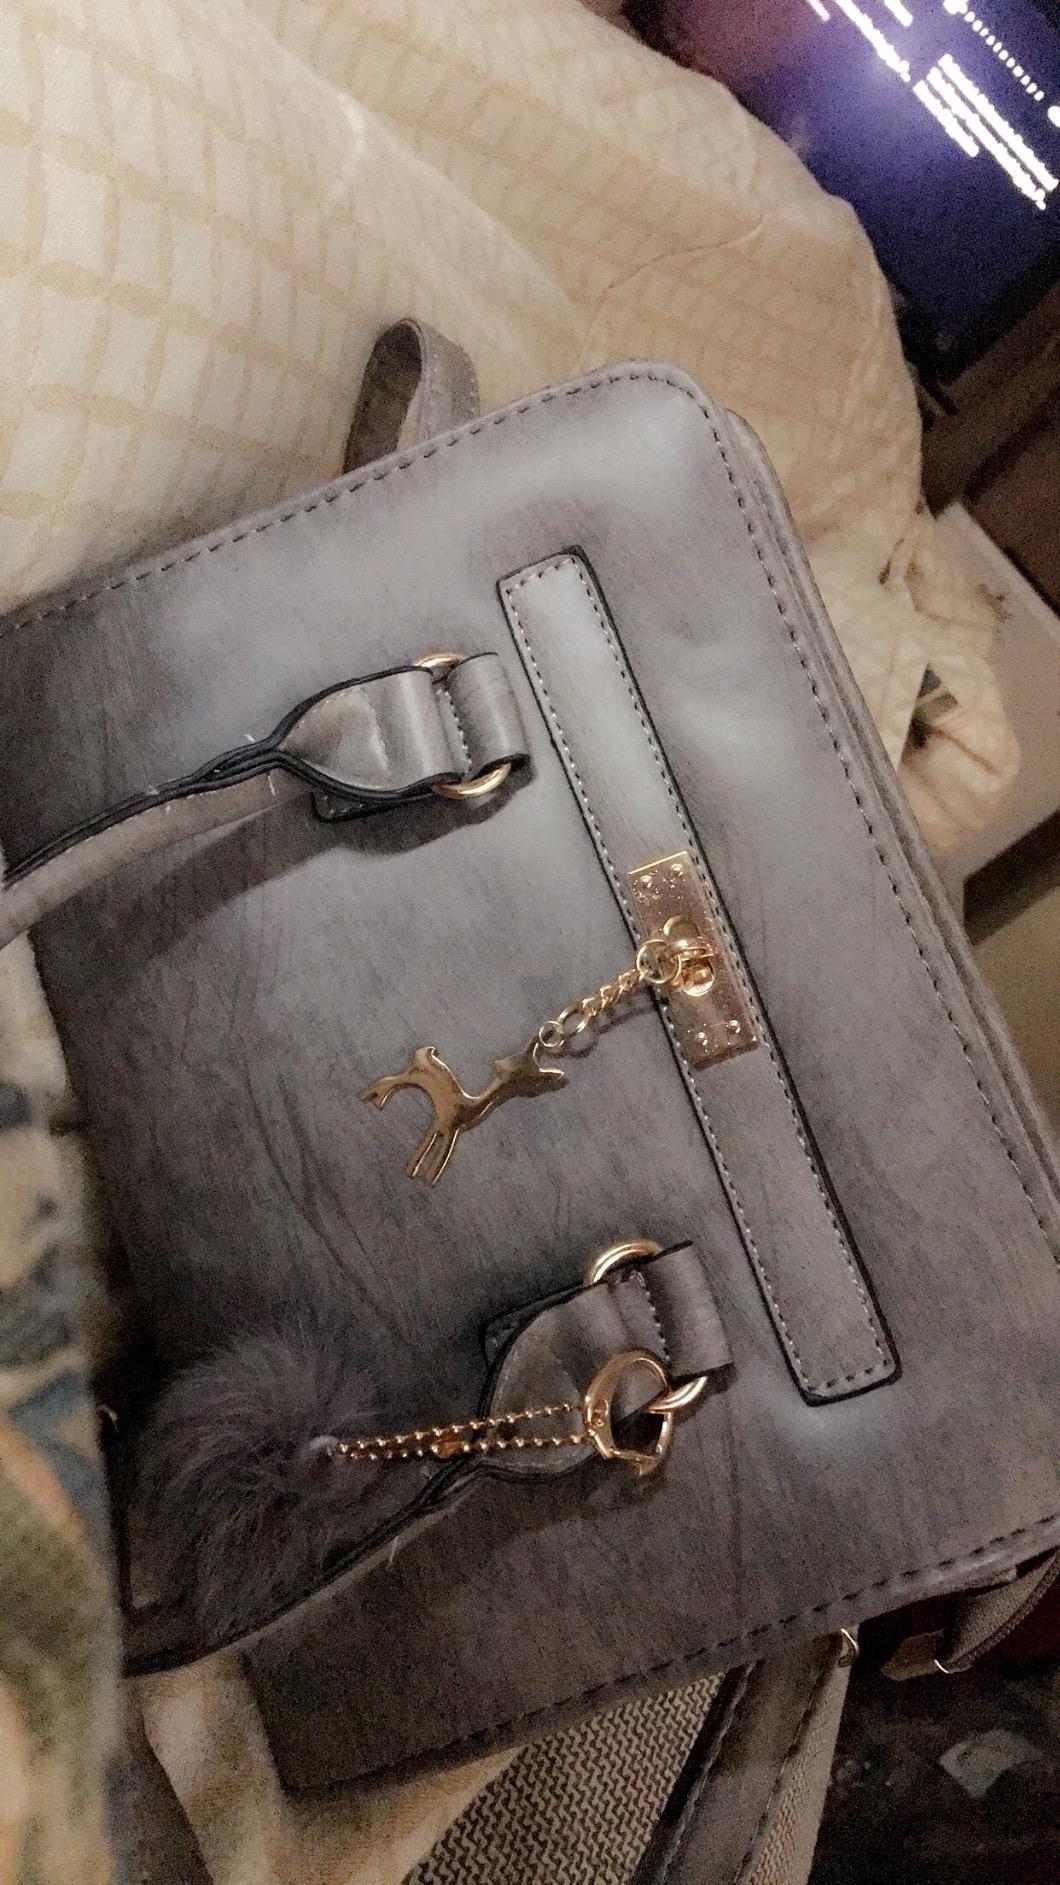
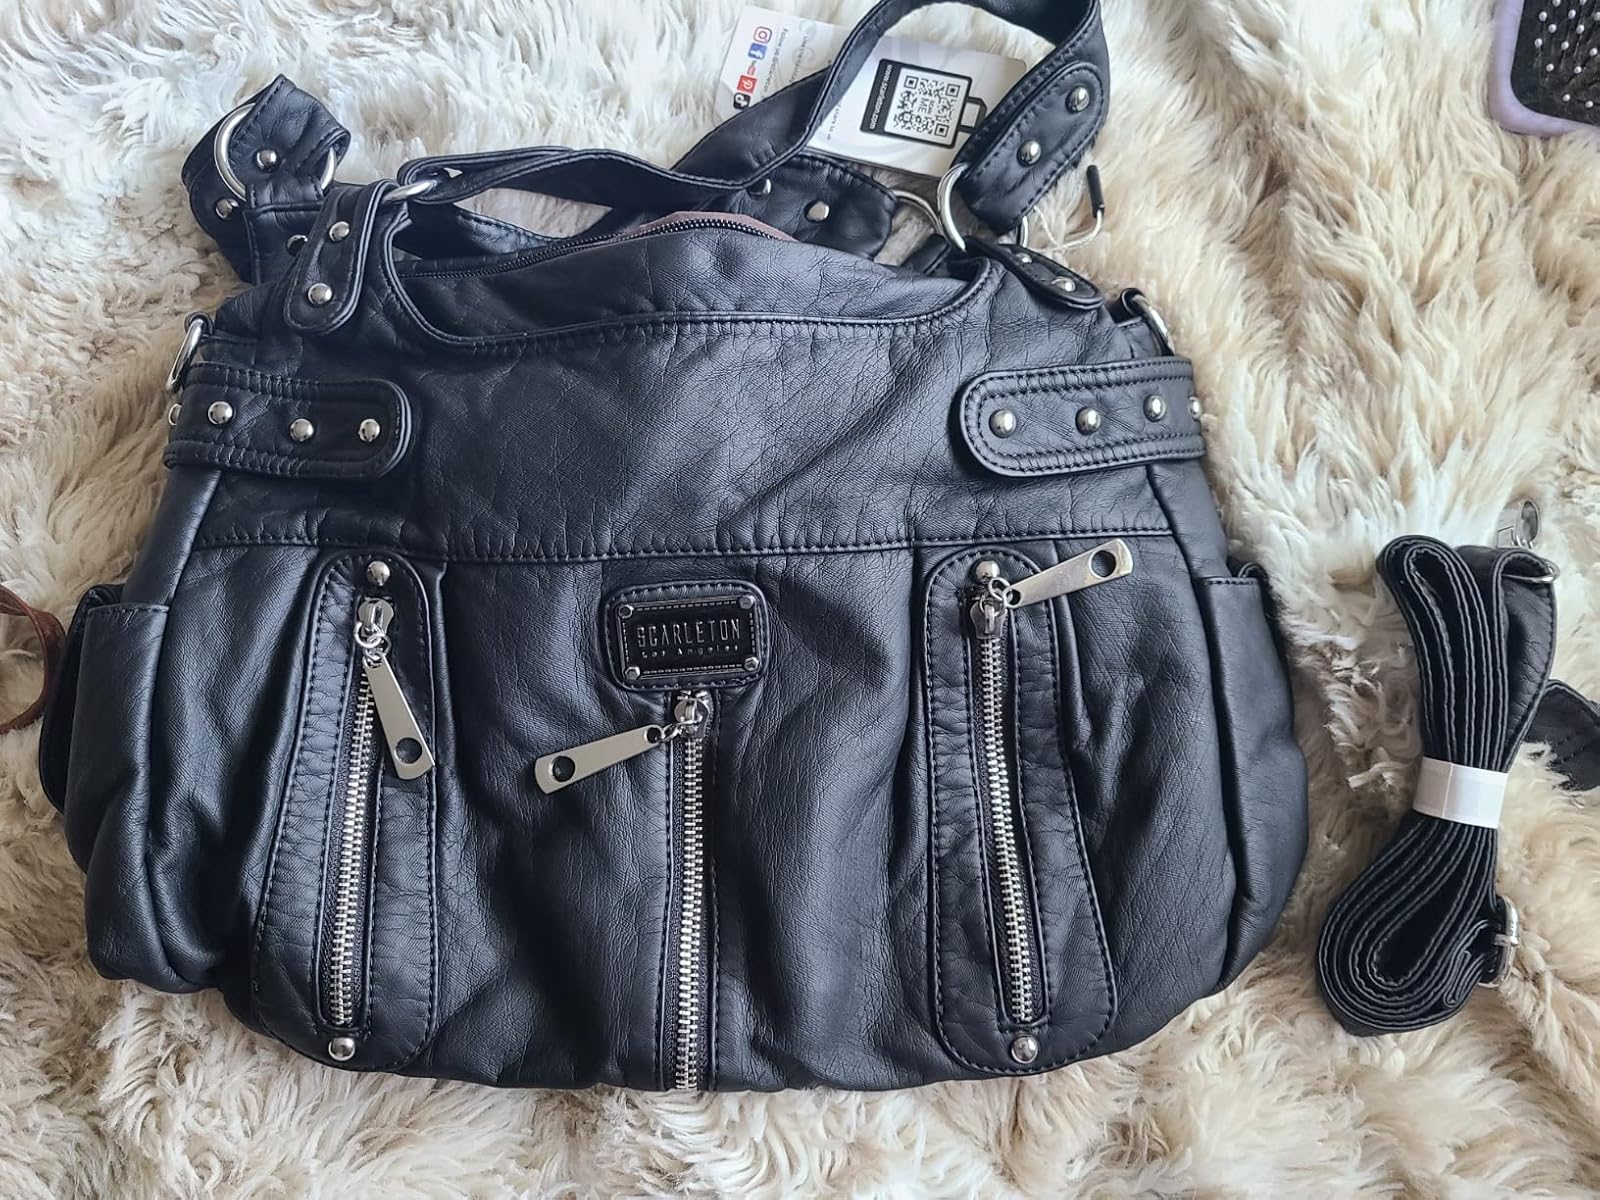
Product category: accessories_handbag
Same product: no